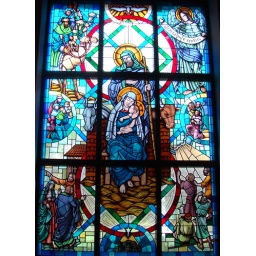
Stained glass window in National Shrine of Mary, Queen of the Universe, Orlando, Florida